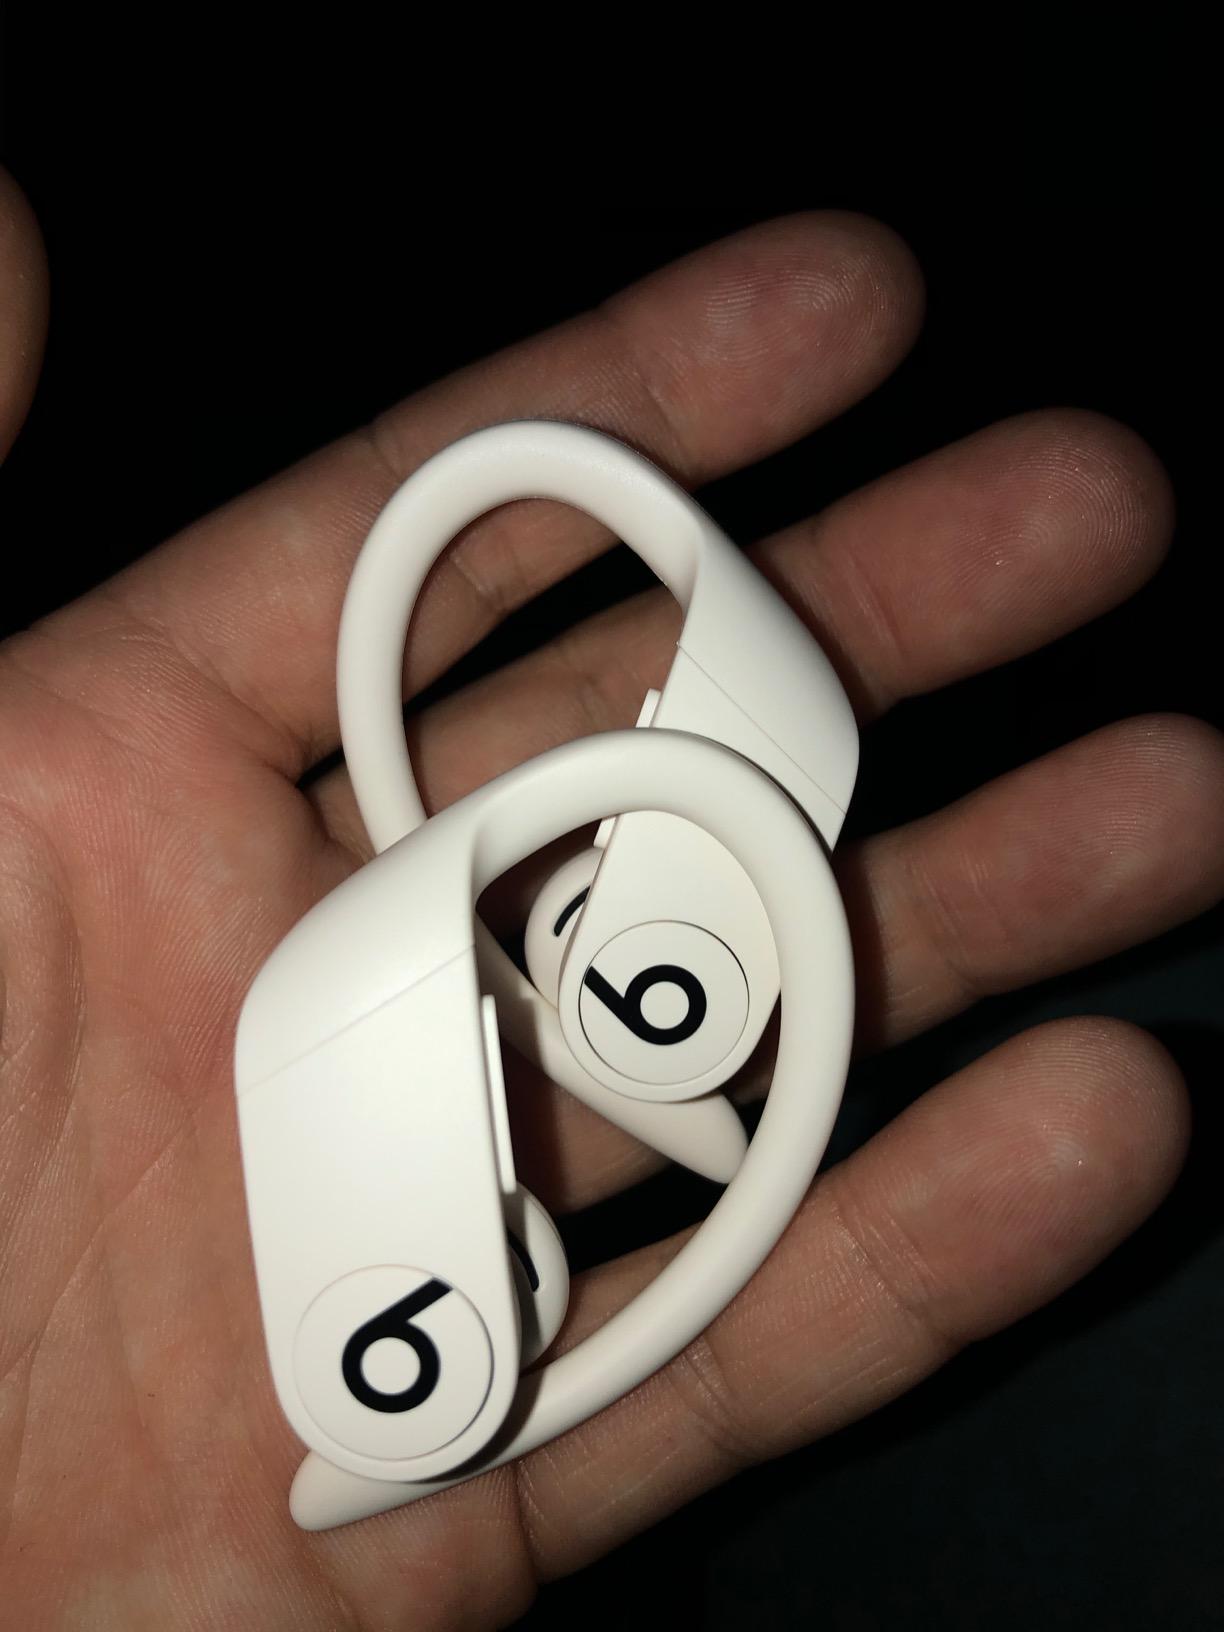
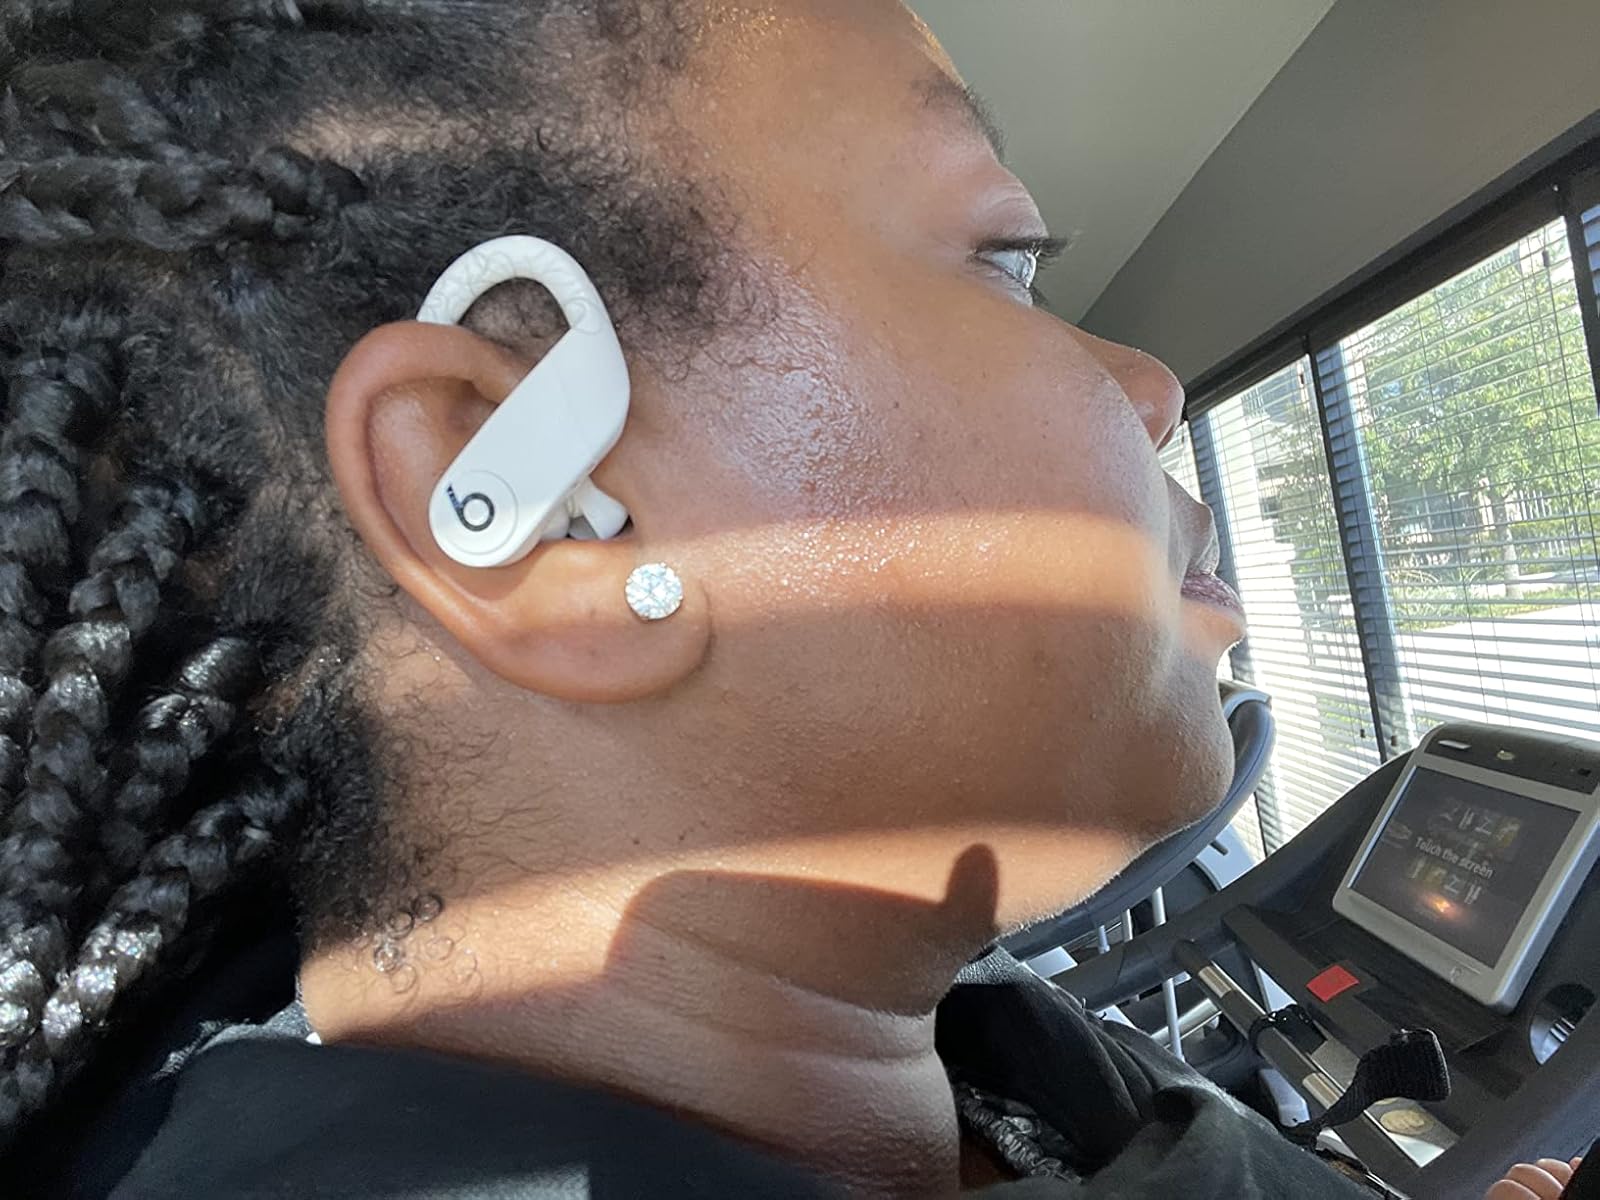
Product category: earbuds
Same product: yes